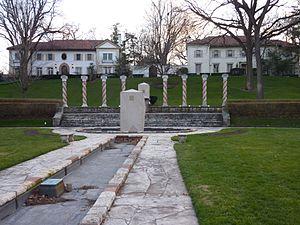
Mission Hills est une municipalité américaine située dans le comté de Johnson au Kansas. Lors du recensement de 2010, sa population est de 3 498 habitants.